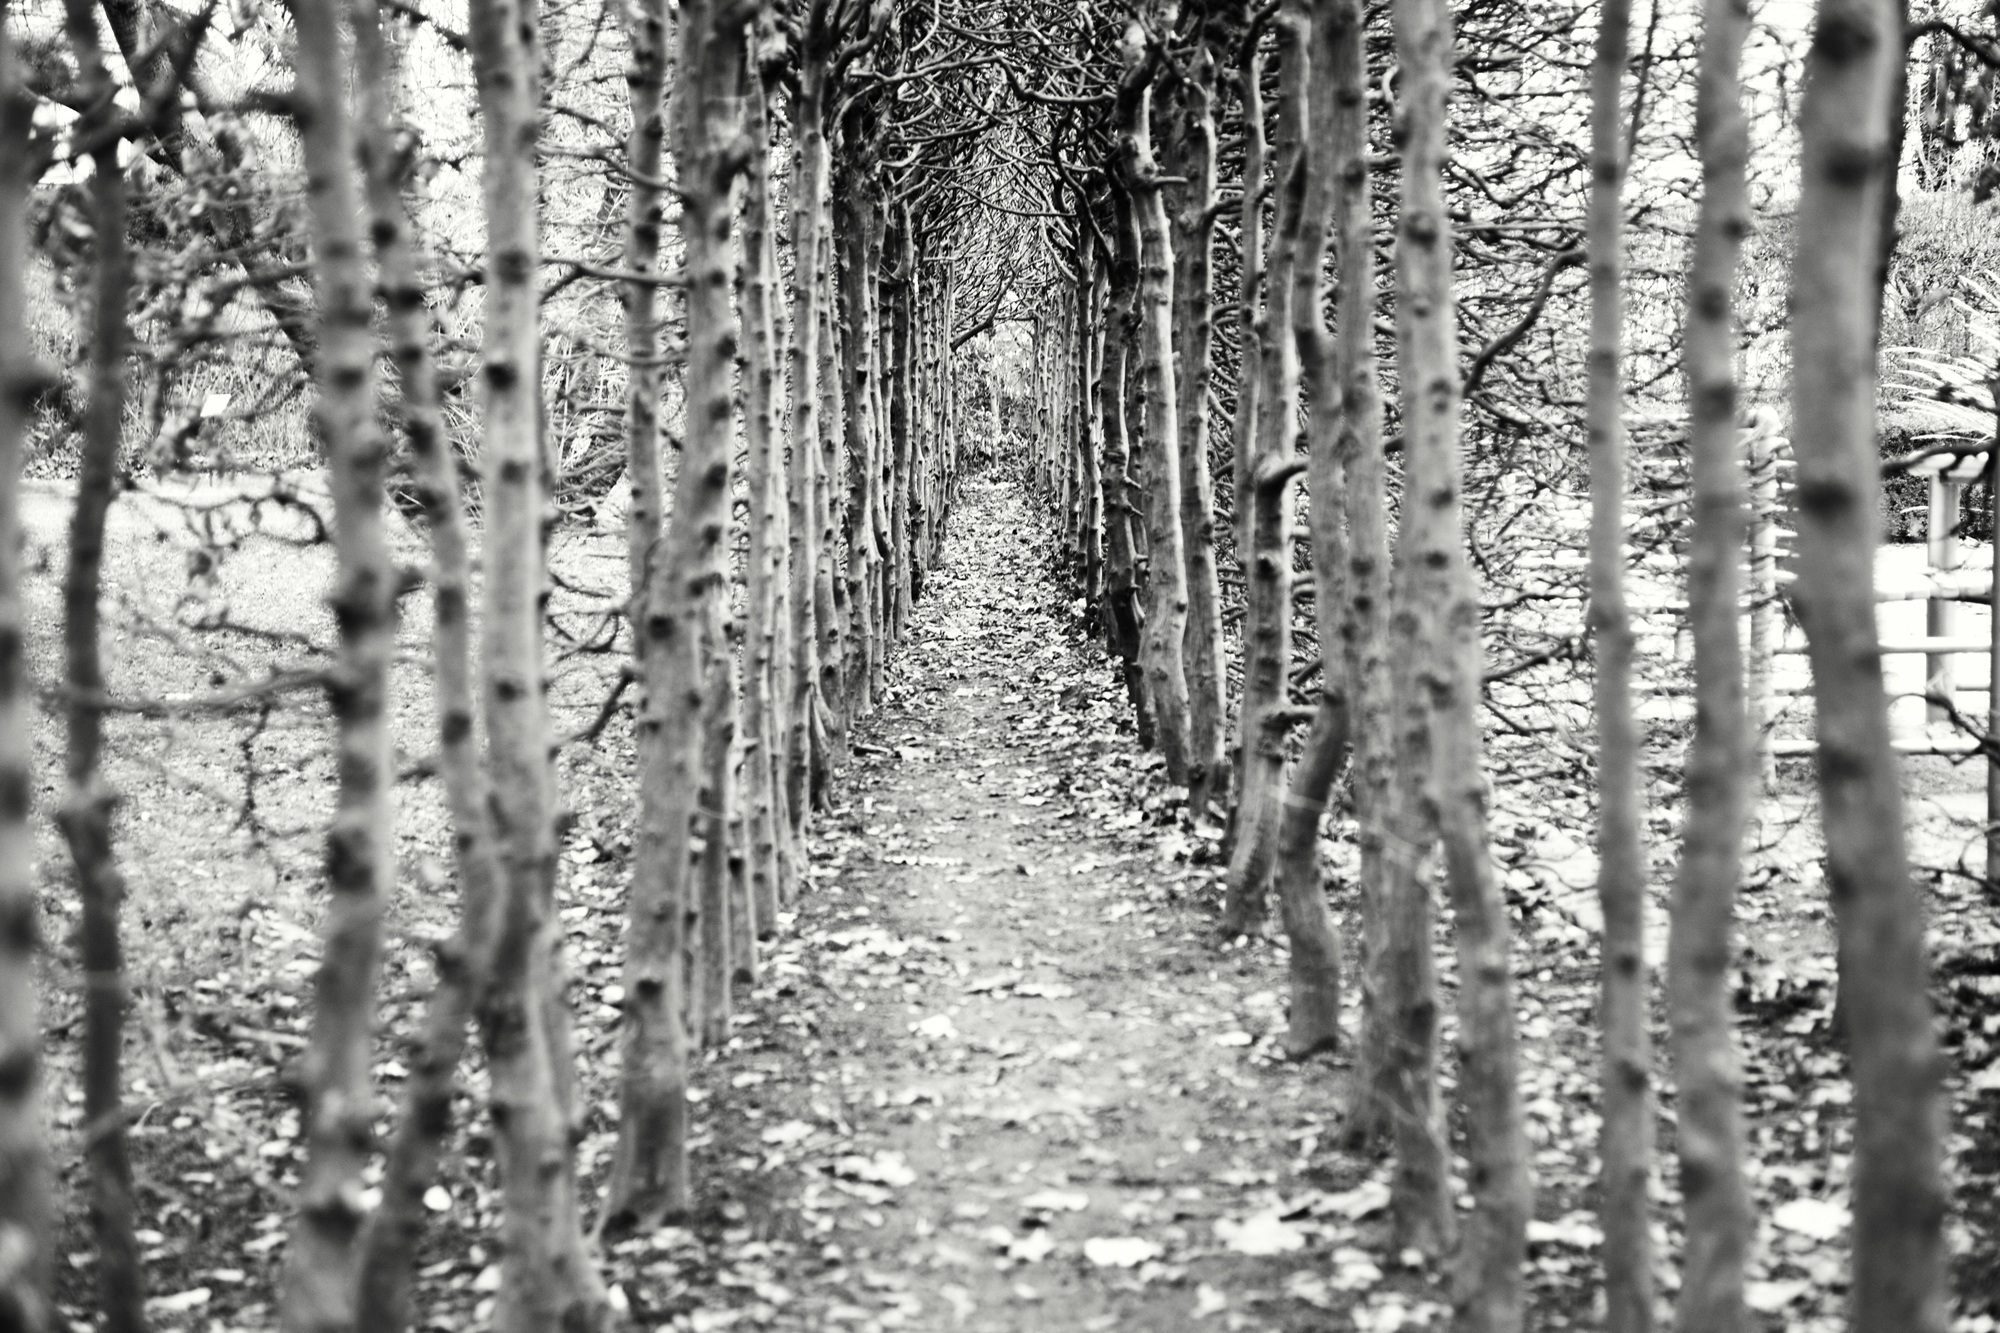
tree, forest, path, branch, winter, black and white, plant, hiking, trunk, idyllic, birch, romance, empty, monochrome, season, trees, avenue, loneliness, sw, grove, arcade, woodland, habitat, idyll, away, gang, freezing, forest path, flowering plant, sense, monochrome photography, plant stem, woody plant, land plant, birch avenue